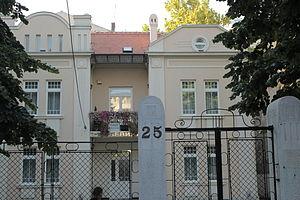
Les monuments culturels protégés constituent une catégorie de monuments de Serbie inscrits sur une liste de monuments bénéficiant de la protection de l'État. Il s'agit d'une troisième catégorie de monuments protégés classés, par leur importance, après les monuments culturels d'importance exceptionnelle et les monuments culturels de grande importance.
La maison du voïvode Petar Bojović est située à Belgrade, la capitale de la Serbie, dans la municipalité urbaine de Vračar. Elle est inscrite sur la liste des biens culturels de la ville de Belgrade.
Cet article recense les monuments culturels du district de la Ville de Belgrade en Serbie.